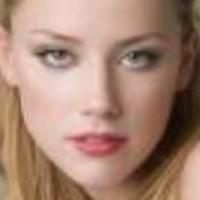
Age group: age 21-30